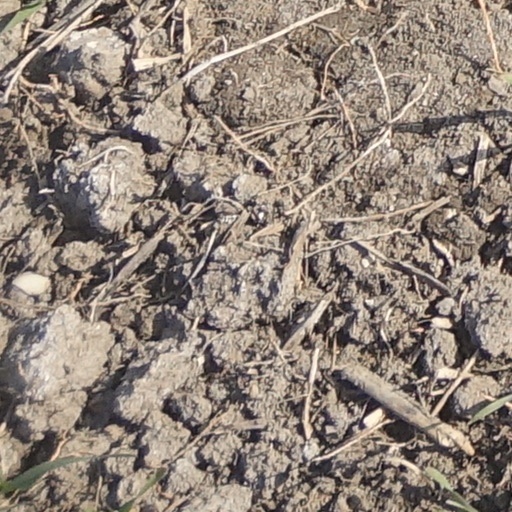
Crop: wheat